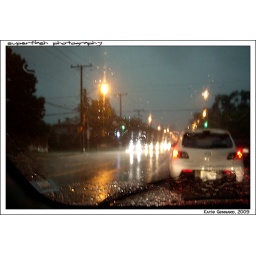
A tree &amp;amp; power line fell in the road up ahead. We were stopped for a bit.